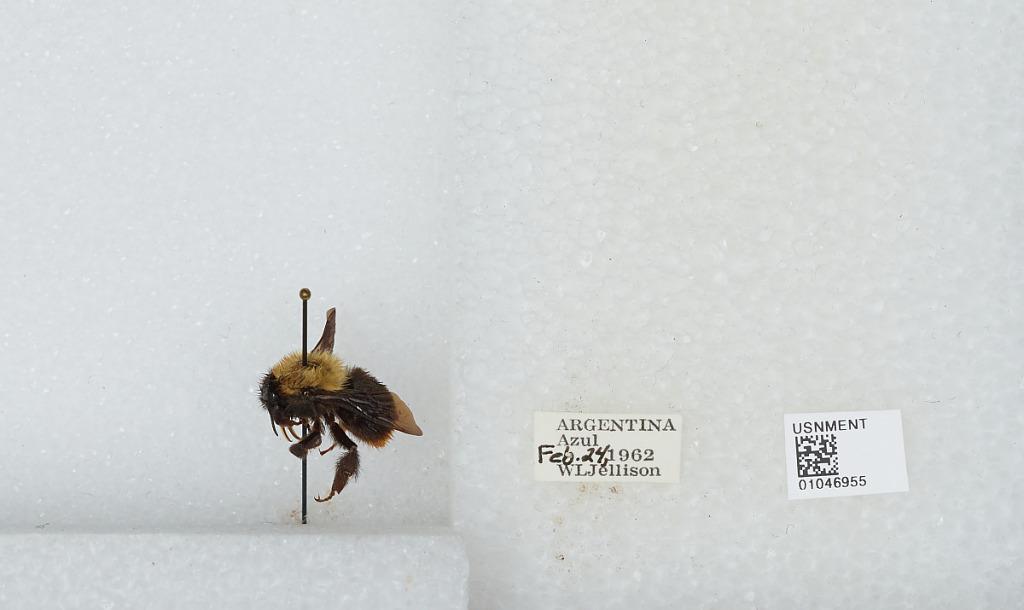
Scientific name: Bombus sp.
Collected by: W. Jellison
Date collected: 1962-2-24
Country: Argentina
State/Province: Buenos Aires
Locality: Azul
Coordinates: -36.78, -59.85